Teseo Taddia

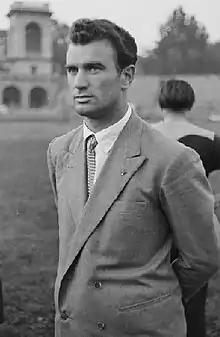
Teseo Taddia in 1950

Teseo Taddia (20 April 1920 – 23 December 1982) was a hammer thrower from Italy. He won three medals, at senior level, at the International athletics competitions.